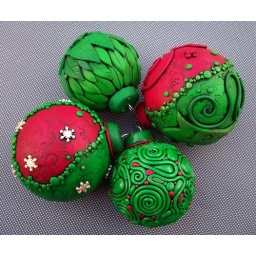
Made from red and green polymer clay over glass ornaments. Happy Holidays!